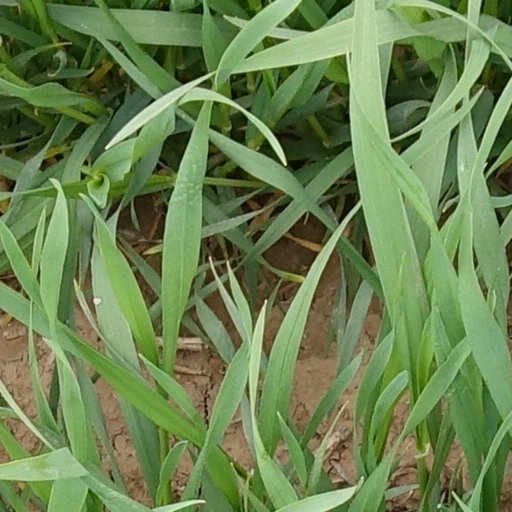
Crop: wheat